Velvet Ice Cream Company

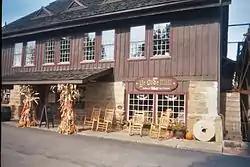
Ye Olde Mill entrance

The headquarters of Velvet, 'Ye Olde Mill', is situated on a 20-acre park-like setting. It has an ice cream museum, visitor's center, and a working ice cream shop. It attracts more than 150,000 visitors per year.